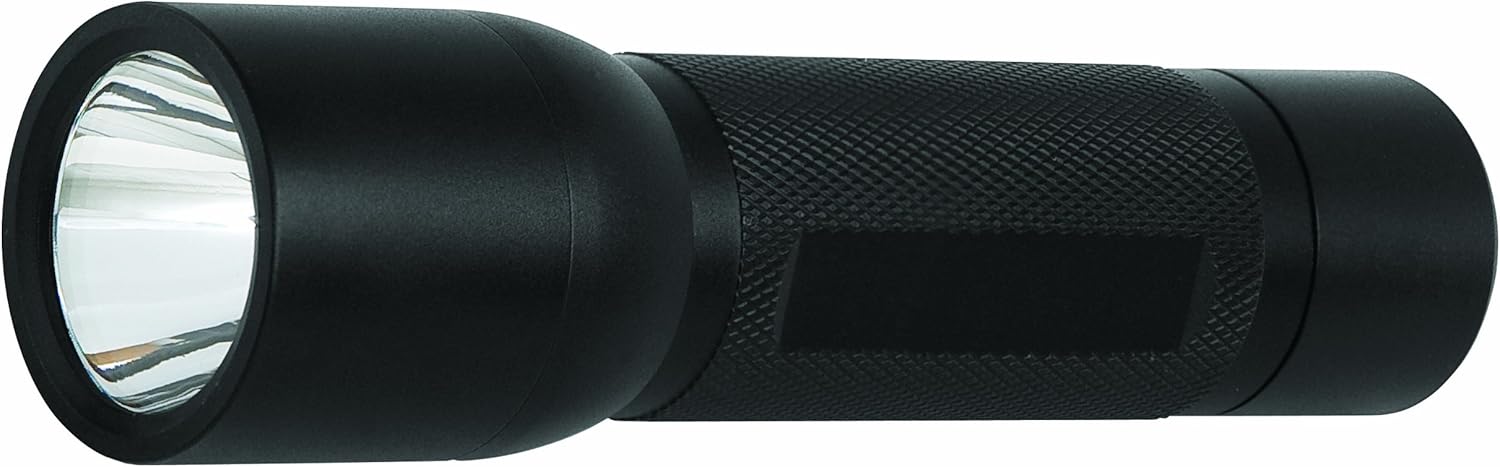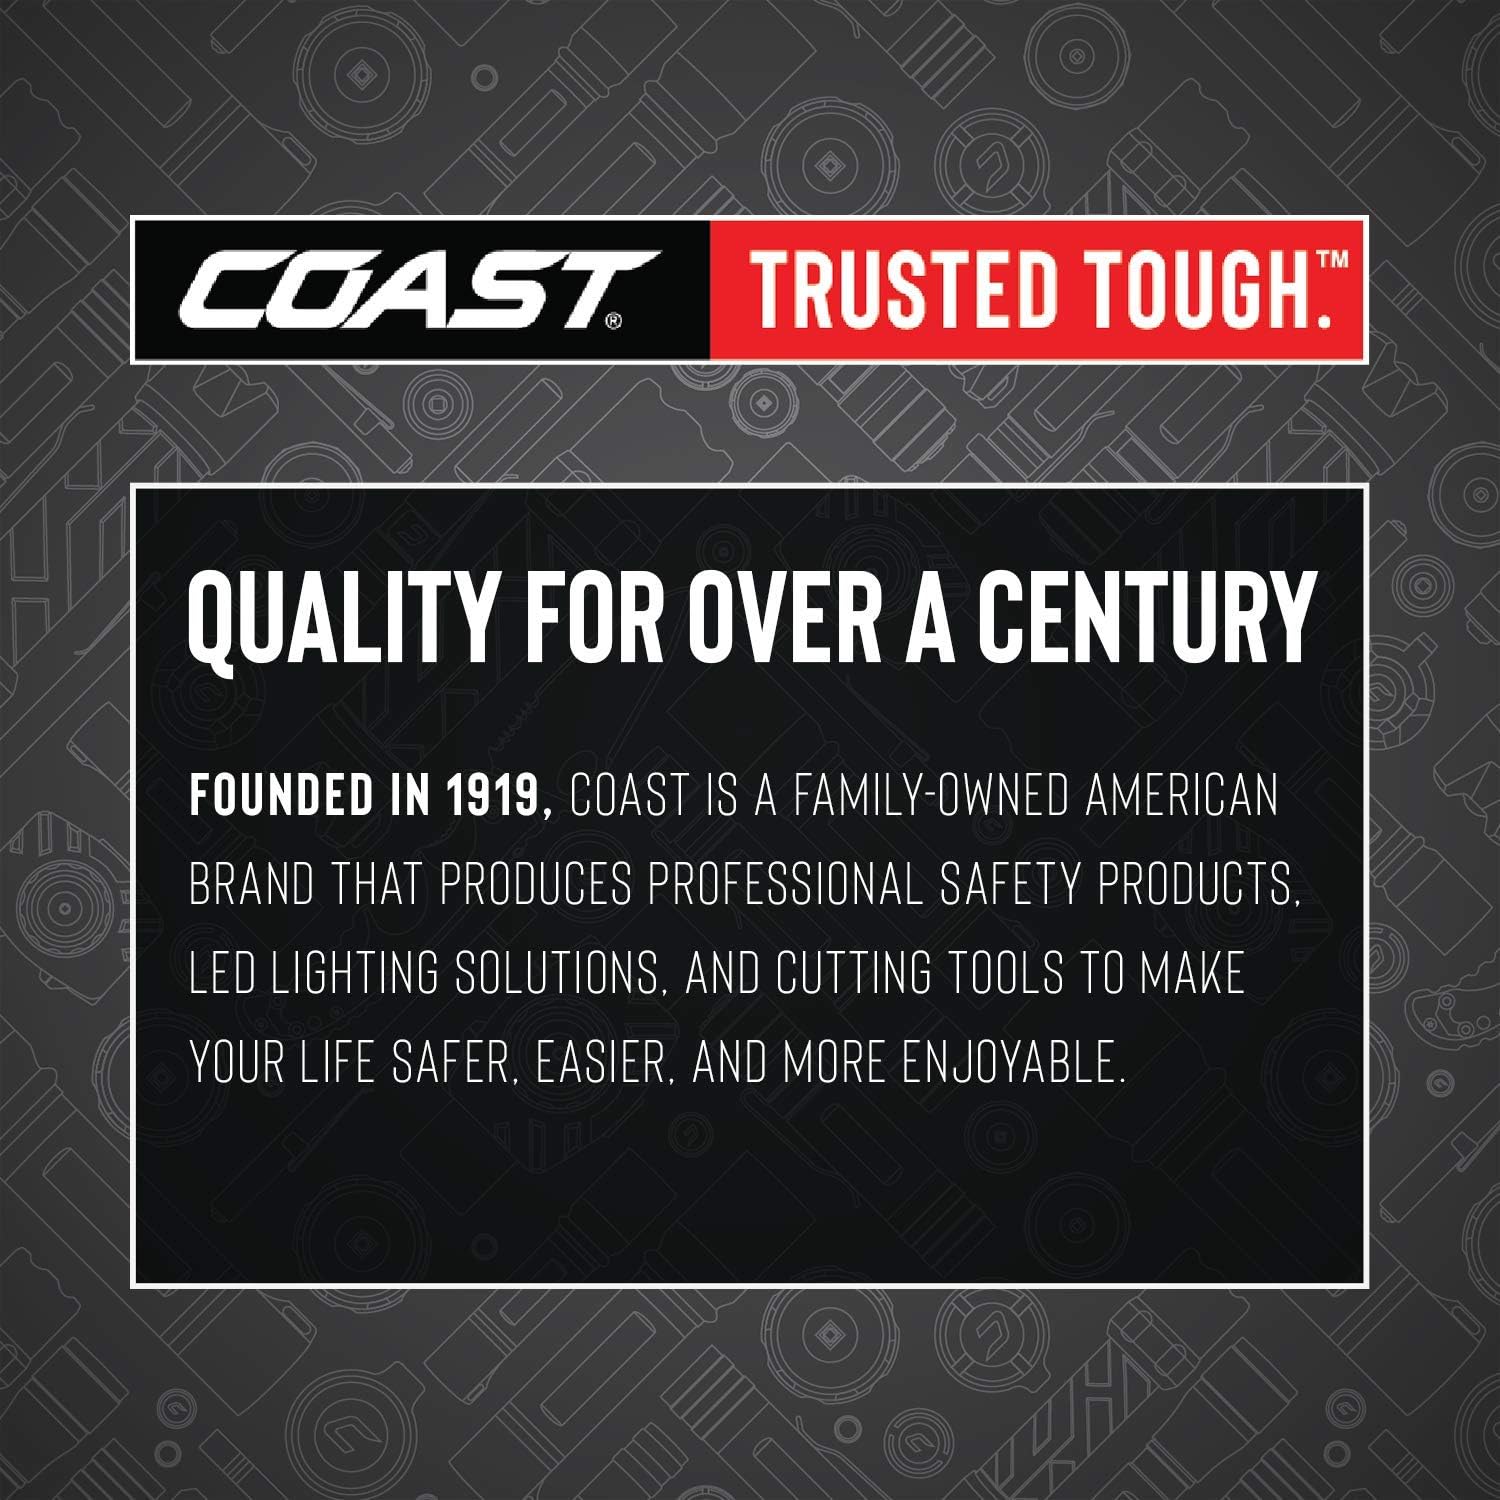
Coast TT7007CP Power Chip Tac Flashlight, Black
Category: Tools & Home Improvement
From the Manufacturer Coast LED Lenser lights are the most technologically advanced LED lights available today. LED Lenser technology combines the highest quality LEDs with patented advanced lens and optic systems to produce beams that are brighter than other LED lights and can be adapted to specific uses. Exclusive technologies like the advanced focus system and speed focus allow users to adjust the light beam from a broad flood beam to a focused spot beam depending on the situation. The Coast Power Tac is a tremendous value in a tactical style flashlight. Exclusive optics combine with a high intensity LED to produce a 59 lumen output with and effective range of over 375-Feet.
Features: 58 Lumen output | 140 hour runtime | 377 foot effective range | Lightweight tactical aluminum casing | 3 AAA batteries (included)